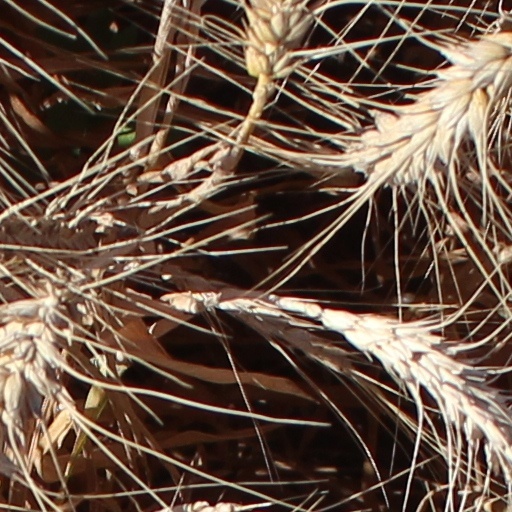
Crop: wheat